Ted Stevens

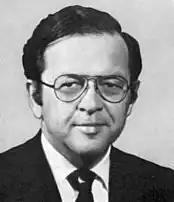
Stevens's Congressional portrait for the 95th United States Congress, 1977

Efforts to make Alaska a state had been going on since 1943, and had nearly come to fruition during the Truman administration in 1950 when a statehood bill passed in the U.S. House of Representatives, only to die in the Senate. The national Republican Party opposed statehood for Alaska, in part out of fear that Alaska would, upon statehood, elect Democrats to the U.S. Congress, while the Southern Democrats opposed statehood, believing that the addition of 2 new pro-civil rights Senators would jeopardize the Solid South's control on Congressional law. At the time Stevens arrived in Washington, D.C., to take up his new job, a constitutional convention to write an Alaska constitution had just been concluded on the campus of the University of Alaska in Fairbanks. The 55 delegates also elected three unofficial representatives (all Democrats) as unofficial Shadow congressmen: Ernest Gruening and William Egan as Shadow U.S. Senators and Ralph Rivers as Shadow at-large U.S. representative.